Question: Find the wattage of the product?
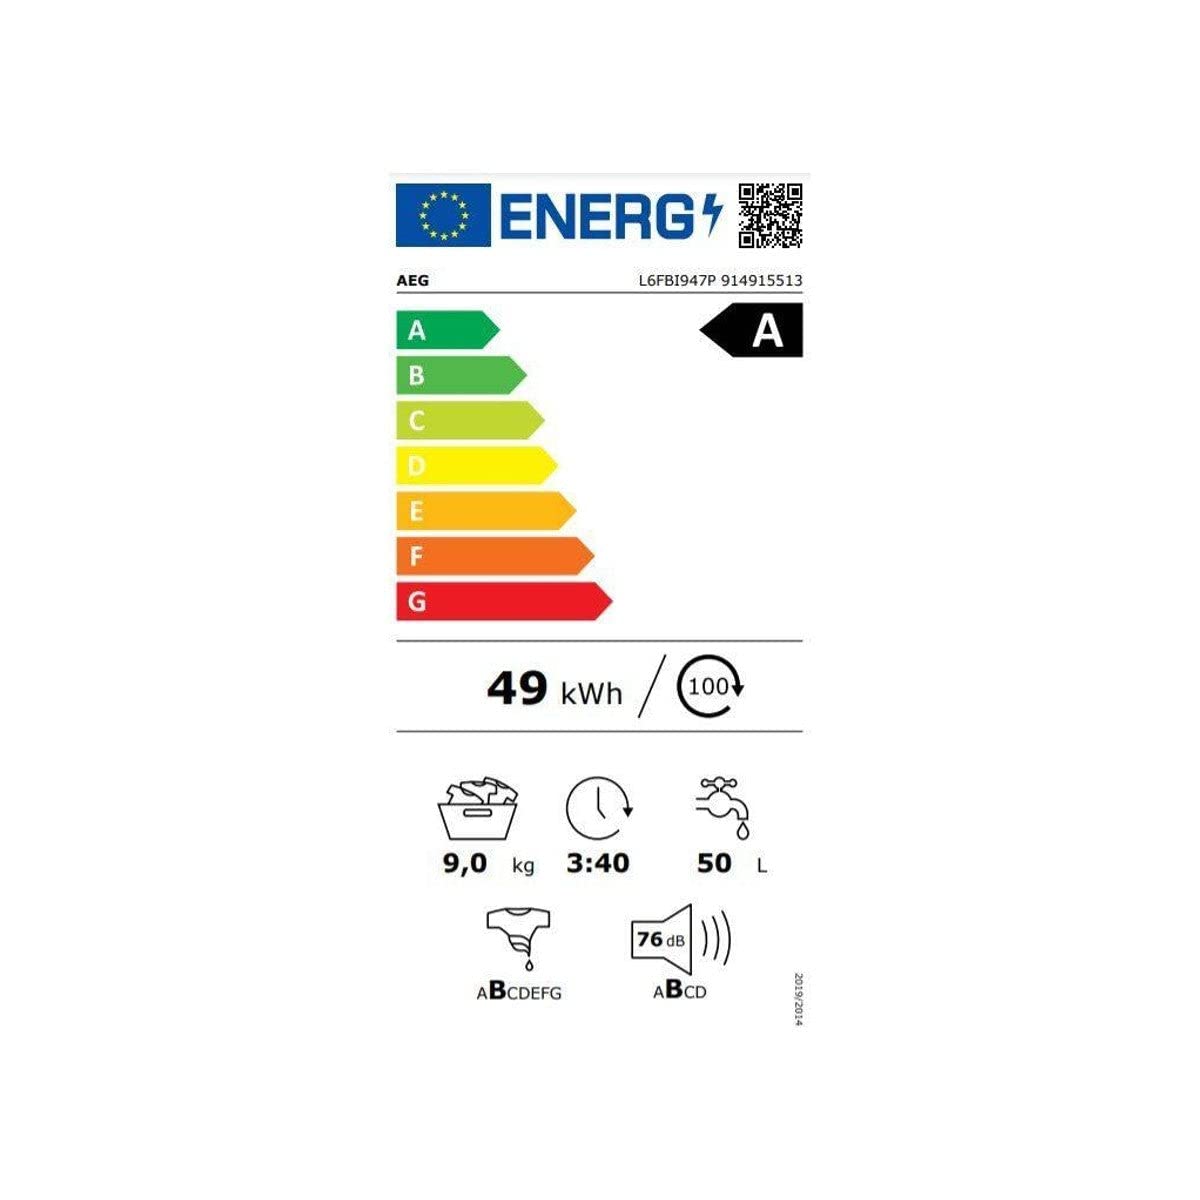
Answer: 49.0 kilowatt hour